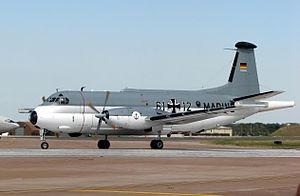
L'avion de patrouille maritime est un véritable « croiseur du ciel ». Il est destiné à explorer les étendues maritimes pour rechercher, surveiller bâtiments de surface et sous-marins, guider d'autres unités de combat vers un objectif et éventuellement le détruire, lui-même.
Le Breguet Br 1150 Atlantic est un avion de patrouille maritime, conçu par Breguet Aviation et produit par la SECBAT, société européenne de construction du Breguet Atlantic. Il est commercialisé à partir de 1971 par la société Avions Marcel Dassault-Breguet Aviation devenue en 1990 Dassault Aviation. Il a été construit en 115 exemplaires dans deux versions et mis en service par cinq pays.
L'aéronautique navale est la composante aérienne d'une marine militaire. Familièrement appelée l'Aéro dans la Marine française, elle est parfois désignée de manière incorrecte par le terme aéronavale.